Rue Marcadet

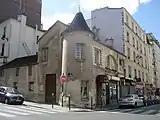
Factory of Clignancourt porcelain at the Rue Marcadet

There is some discussion on the origin of the name, but it seems to be derived from a hamlet on the way named "La Mercade" or "La Marcadé". In the Middle Ages, it was part of the "Chemin des Bœufs", which went all the way to Clichy. The last part used to be the main road between the communities of the Batignolles and Montmartre. The "Chemin des Bœufs" is partially shown on the map created by Jouvin de Rochefort (1672) and shown in its entirety on the map by Roussel (1730).